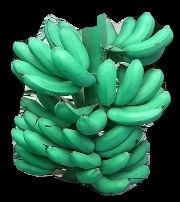
Variety: rasbale
Grade: grade1